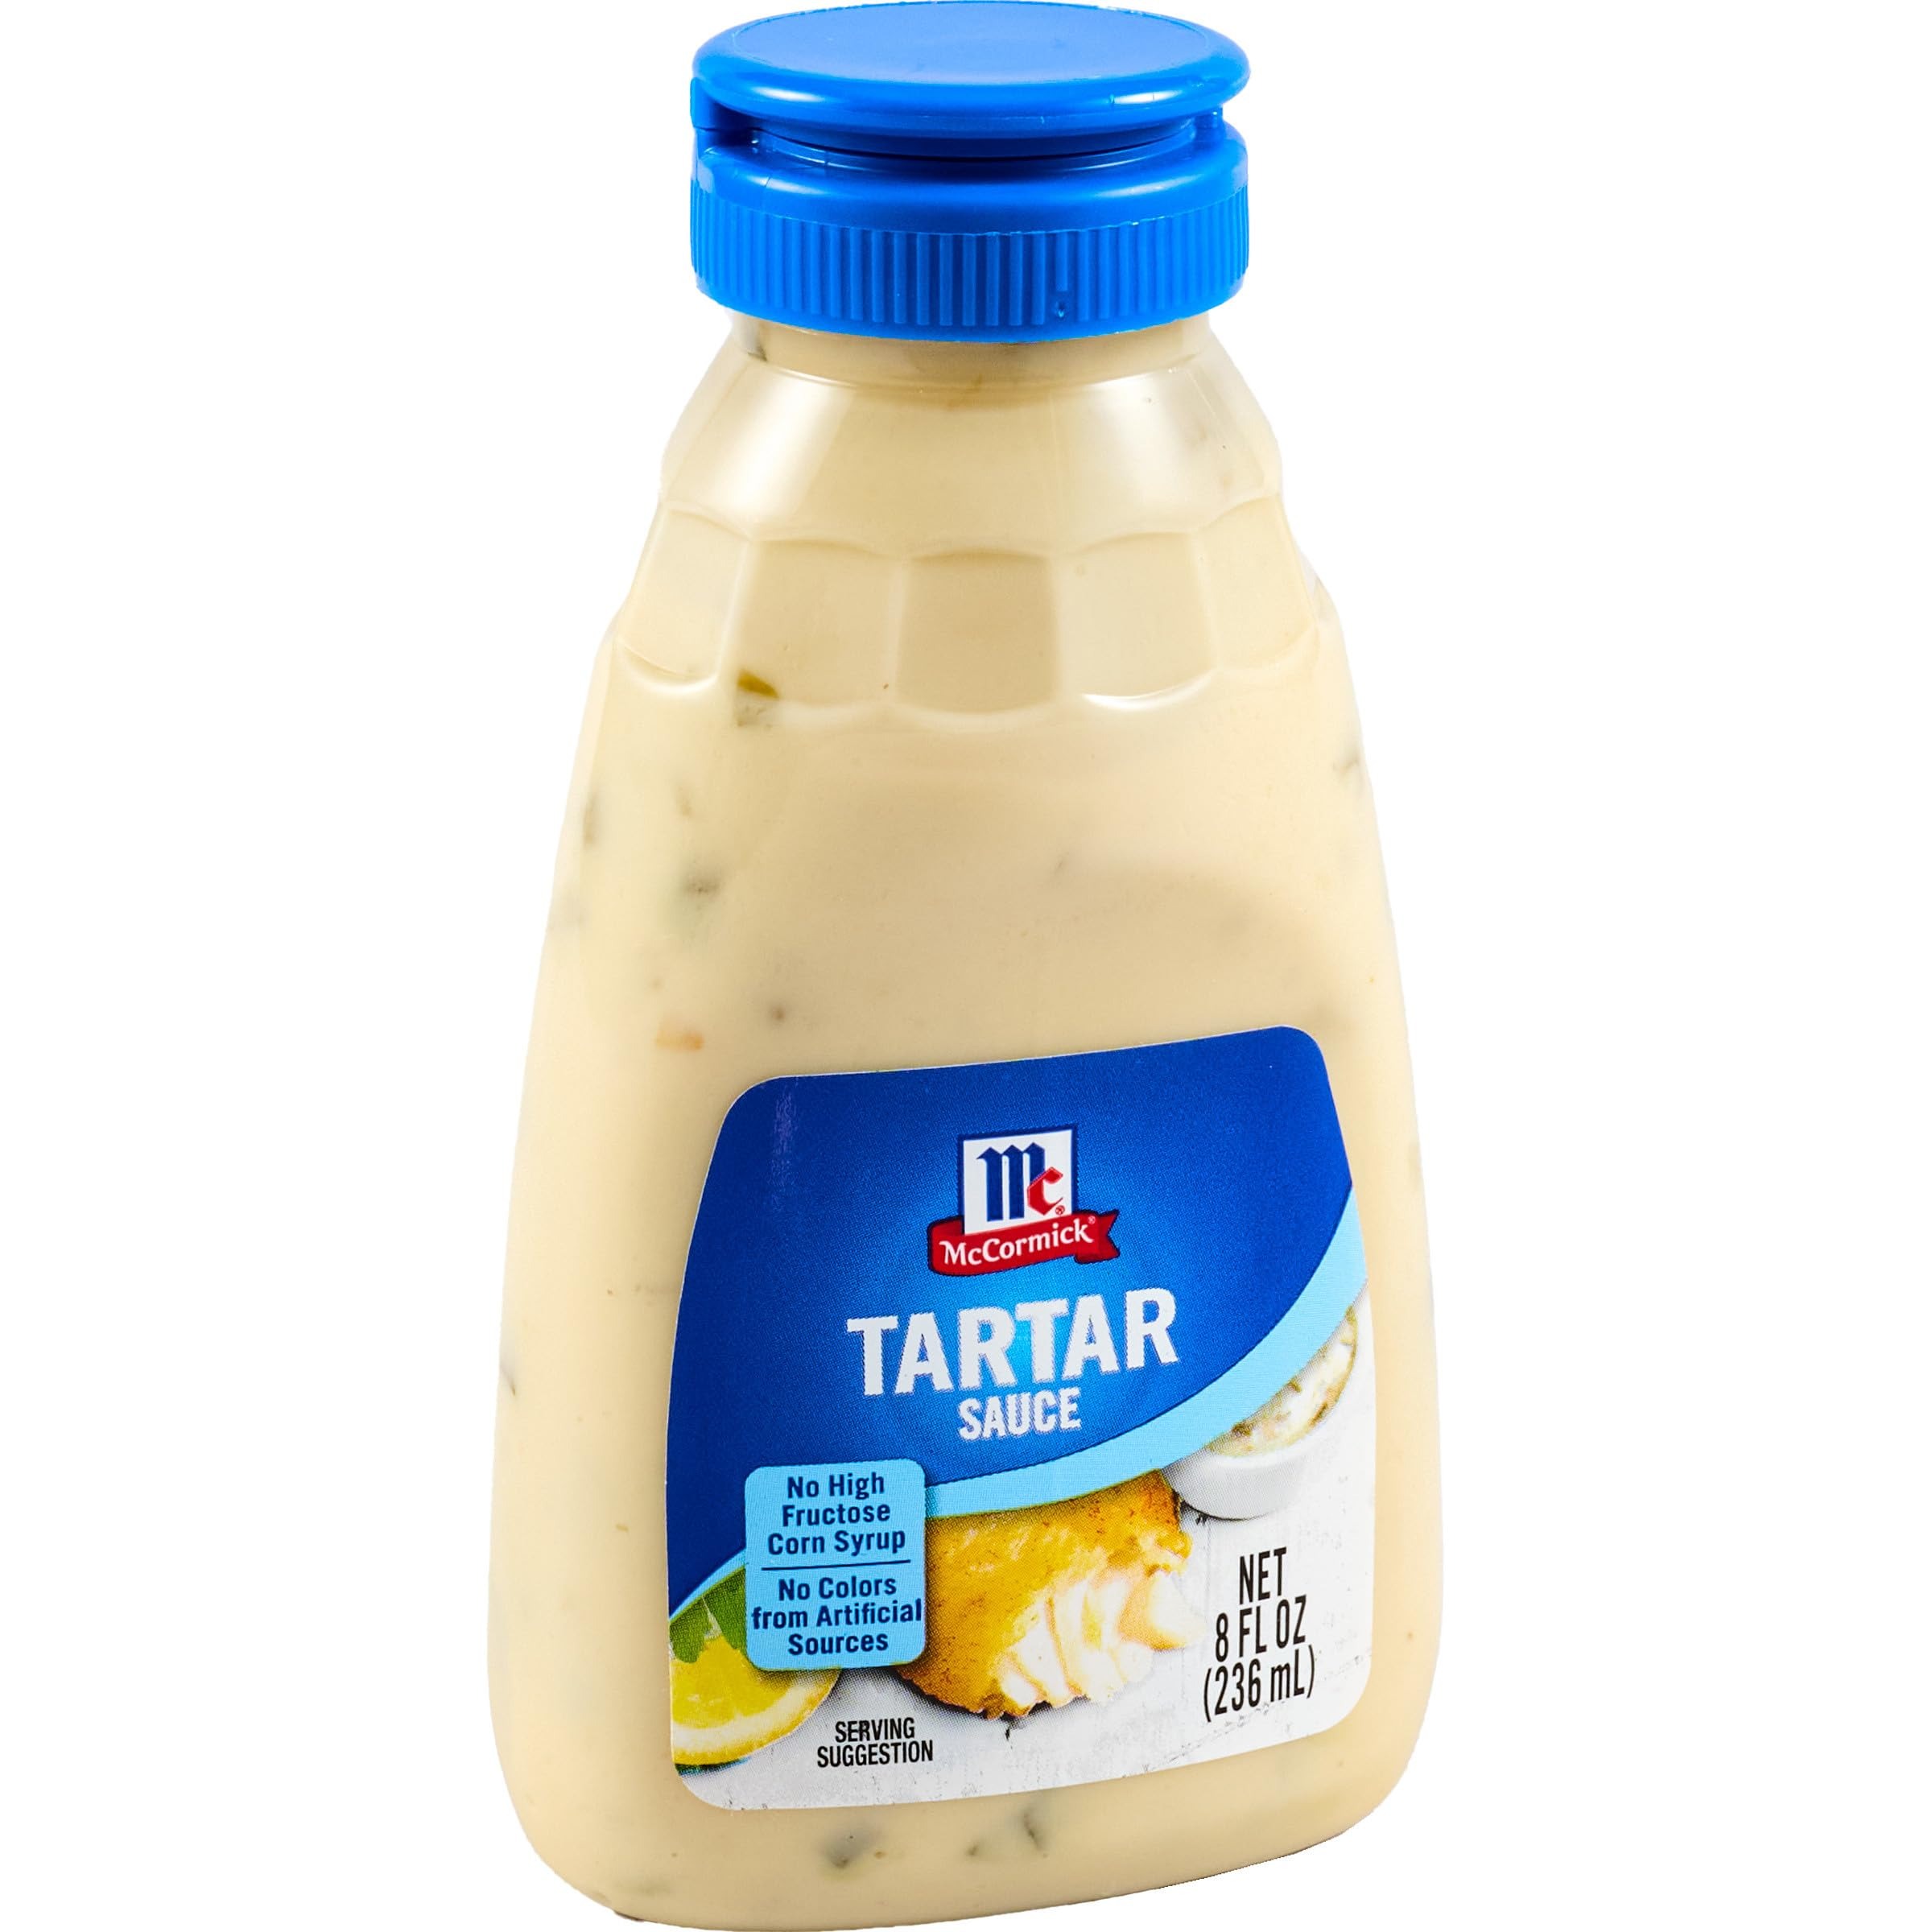
Item Name: McCormick Tartar Sauce, 8 fl oz
Bullet Point 1: Bright, tangy and fresh-tasting tartar sauce
Bullet Point 2: Made with sweet pickle relish, and lemon
Bullet Point 3: Classic flavor pairing for seafood, including fish & chips and crab cakes
Bullet Point 4: Served in restaurants all over the U.S.
Bullet Point 5: Certified Kosher pareve by the Chicago Rabbinical Council
Value: 8.0
Unit: Fl Oz

Price: 2.99